Michigan Avenue (Chicago)

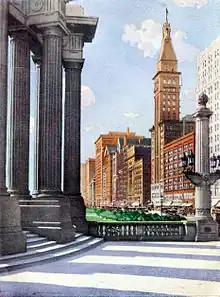
A 1921 edition of "Collier's" magazine featuring Michigan Avenue from Grant Park

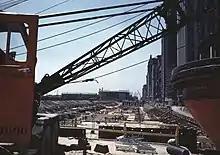
Michigan Avenue under renovation in the 1950s with the Art Institute of Chicago visible in the background

The oldest section of Michigan Avenue is the portion that currently borders Grant Park in the Chicago Loop section of the city. The name came from Lake Michigan, which until 1871 was immediately east of Michigan Avenue. The street at that time ran north to the Chicago River and south to the city limits. Michigan Avenue initially was primarily residential. By the 1860s, large homes and expensive row houses dominated Michigan Avenue.